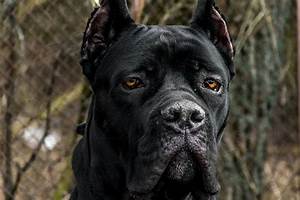
Label: dog